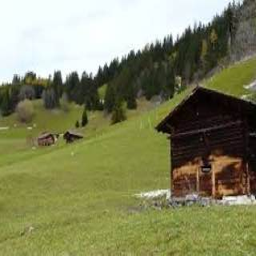
Triesenberg